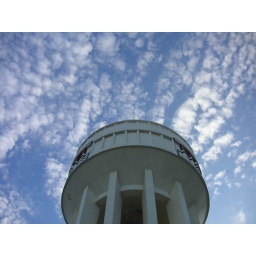
Birds flying around the water tower